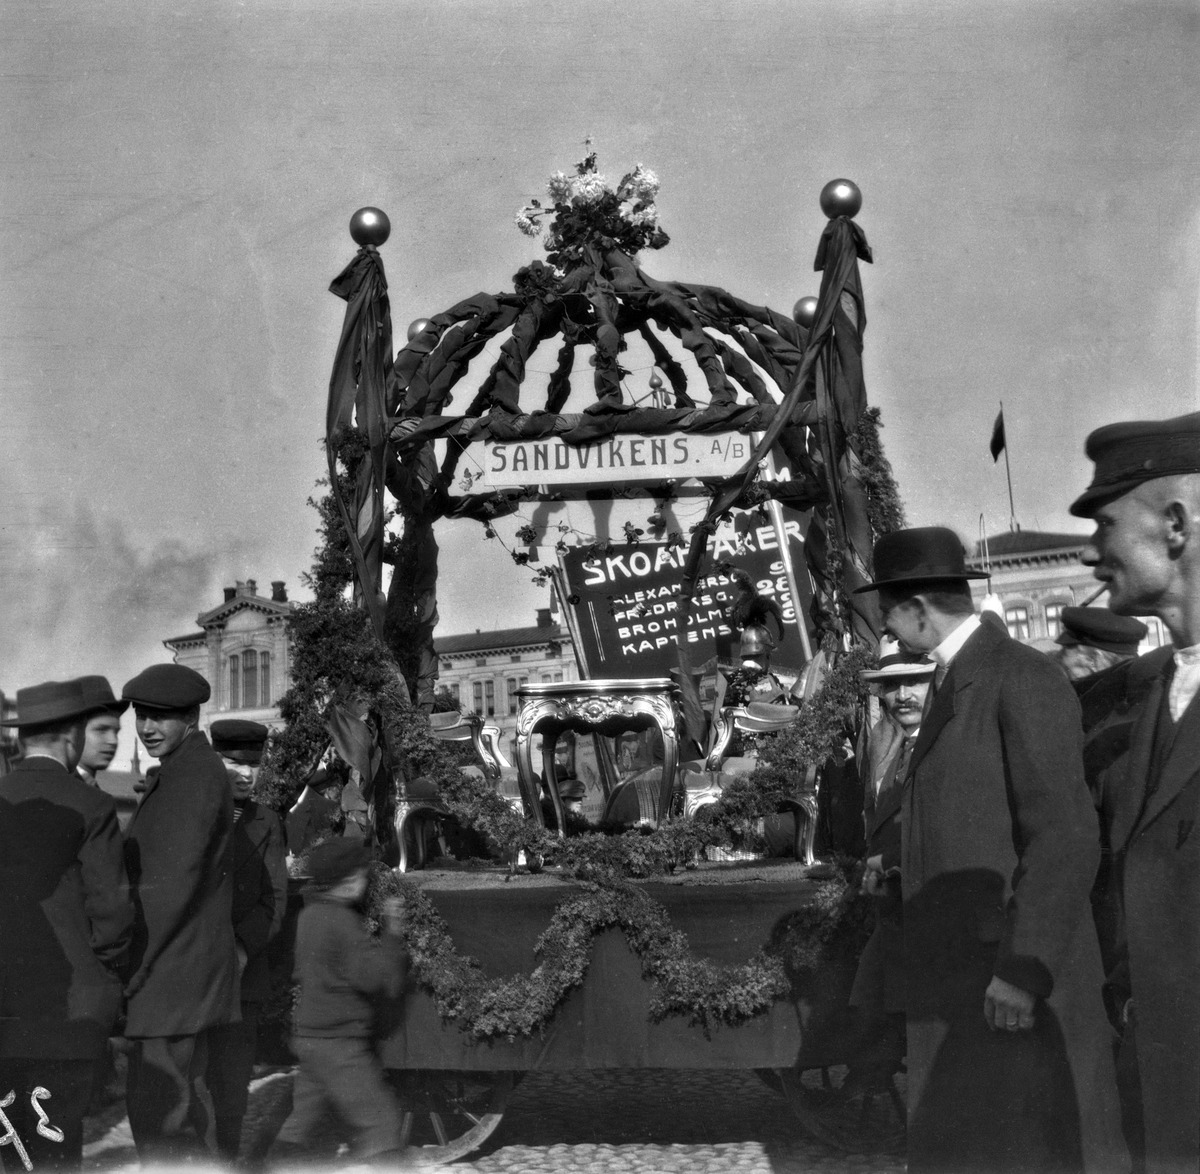
Suomalainen viikko 27
sisällön kuvaus: Suomalainen viikko 27.9. - 4.10.1913. Mainoskulkue Hietalahdentorilla. mustavalkoinen
Kuvaaja: Timiriasew, Ivan, valokuvaaja
Ajankohta: kuvausaika 1913
Paikka: Suomi, Uusimaa, Helsinki, Kamppi Helsinki, Hietalahdentori
Aiheet: mainonta